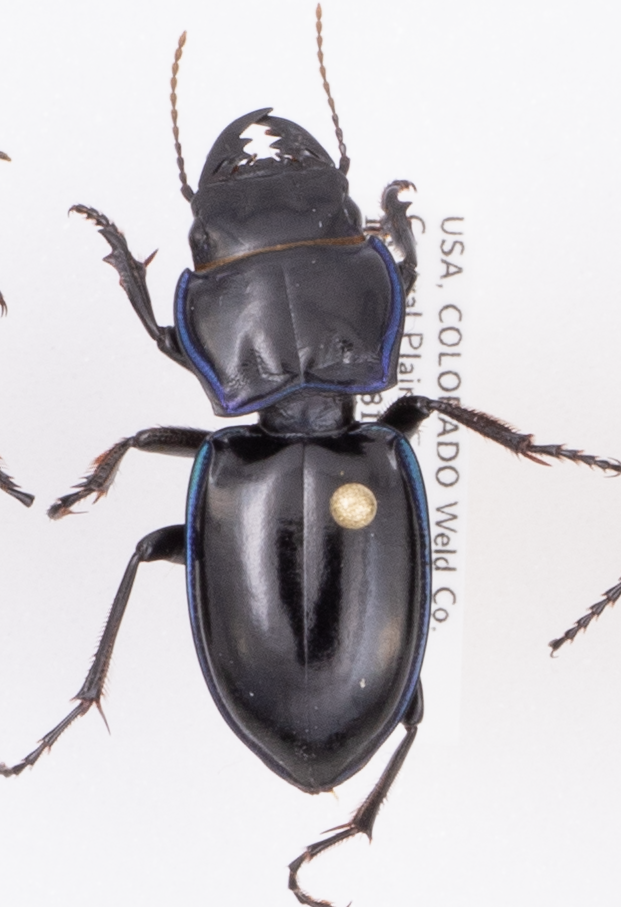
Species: Pasimachus elongatus
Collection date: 2018-08-02
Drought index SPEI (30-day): -0.718
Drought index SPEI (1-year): -0.276
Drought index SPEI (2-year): -0.588